Wyangala

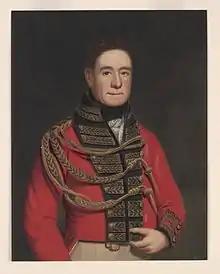
Portrait of Lachlan Macquarie 1874

On 27 May 1815, Deputy Surveyor George William Evans was the first European to discover the headwaters of the Lachlan River, naming it in honour of the NSW Governor, Lachlan Macquarie. Two years later Evans and John Oxley explored the Lachlan. They had friendly encounters with the Wiradjuri people, noting that the language they spoke was distinctly different from that used by the indigenous population on the coast. By the time Oxley had reached the Cumbung Swamp, he could advance no further due to the presence of 'impassable' marshland, eventually being forced to abandon the journey and to turn back. Oxley believed he had reached a marshy inland sea, concluding that the interior of Australia was 'uninhabitable' and unfit for settlement.